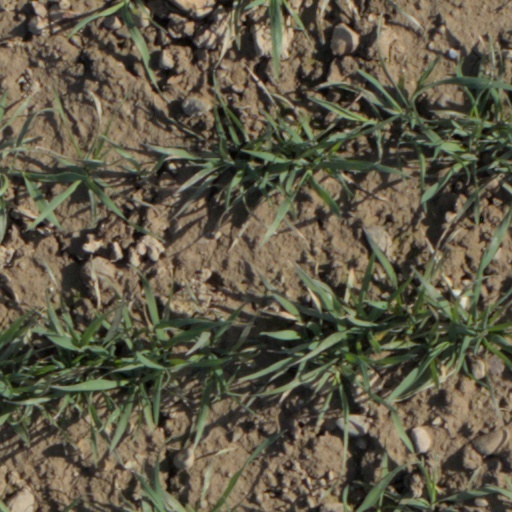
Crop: wheat